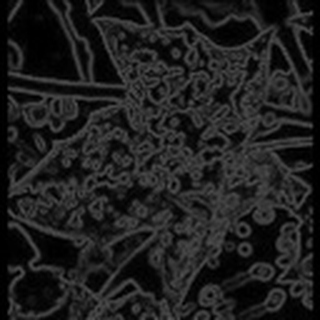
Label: cotton_powdery_mildew